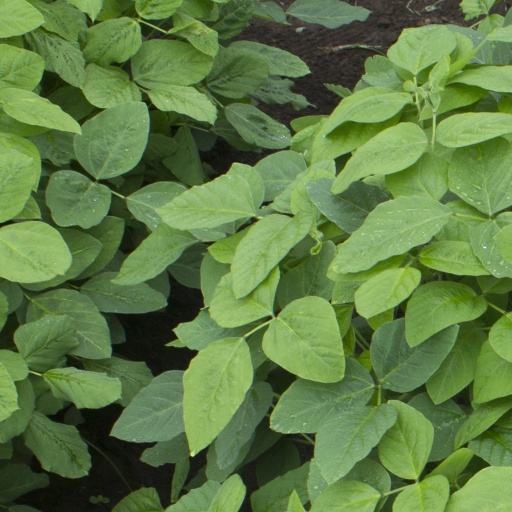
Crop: soybean